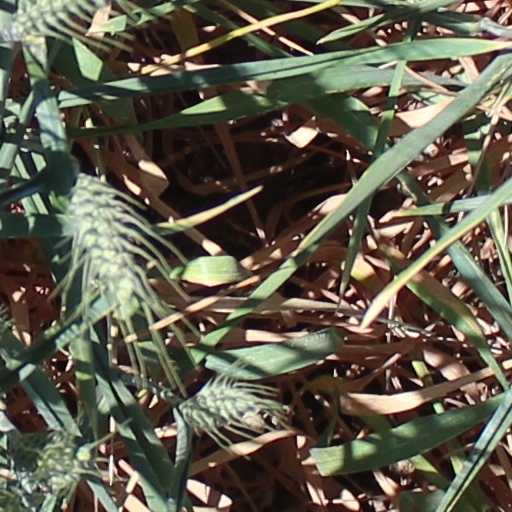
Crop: wheat